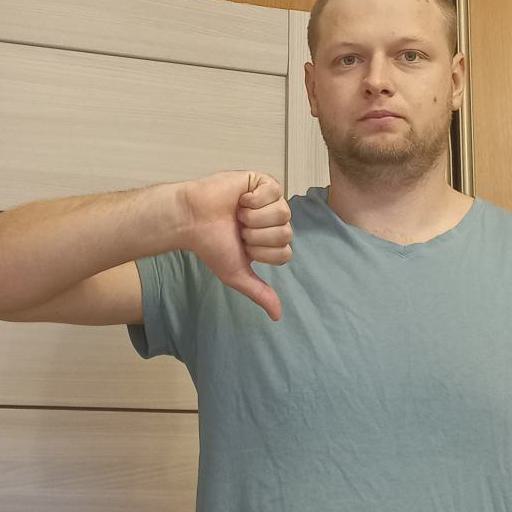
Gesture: dislike